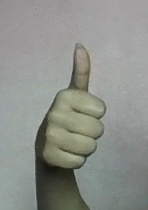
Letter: aleff